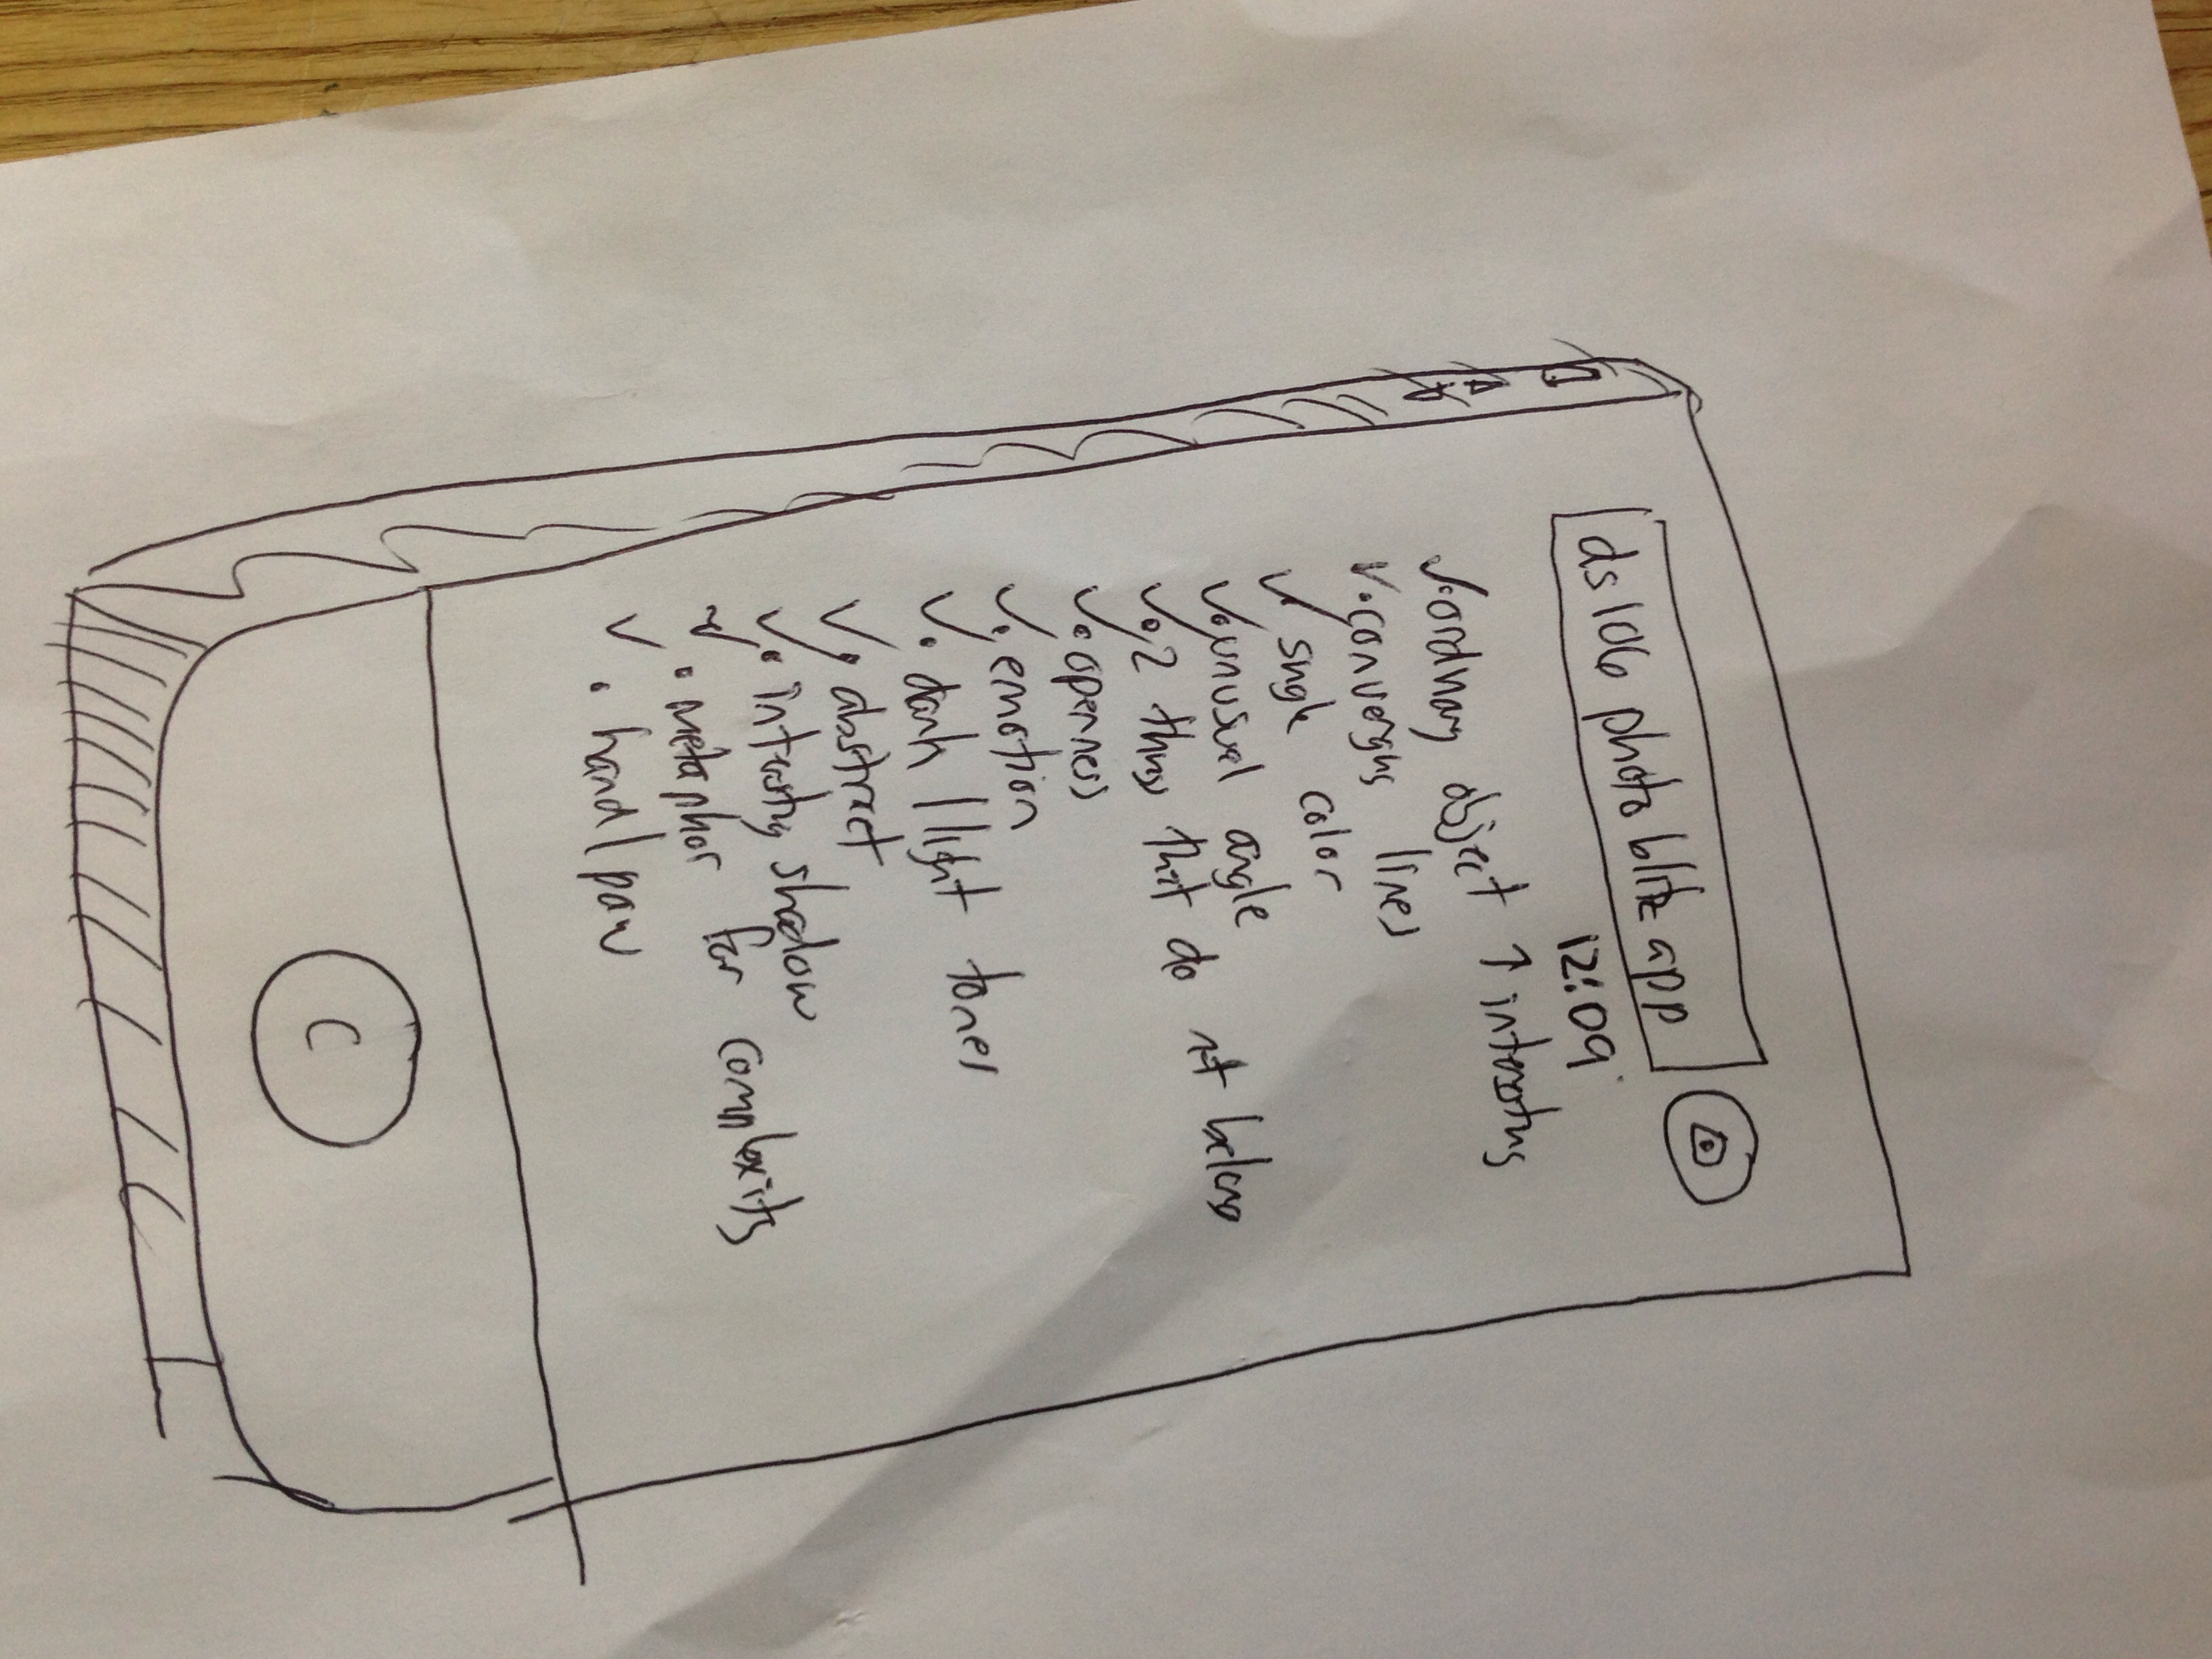
writing, pattern, sketch, drawing, text, handwriting, uploadedbyflickrmobile, document, shape, ds106photoblitz